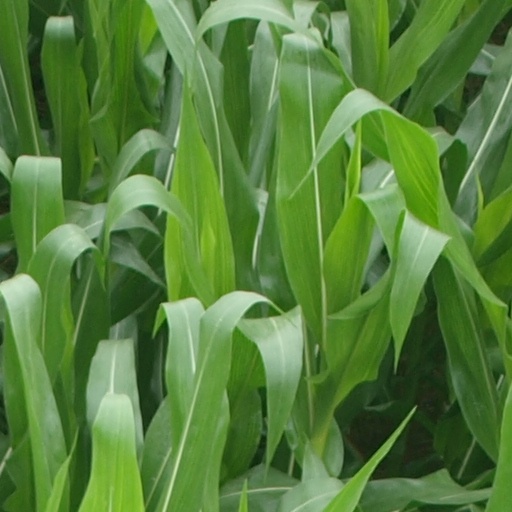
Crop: maize; corn